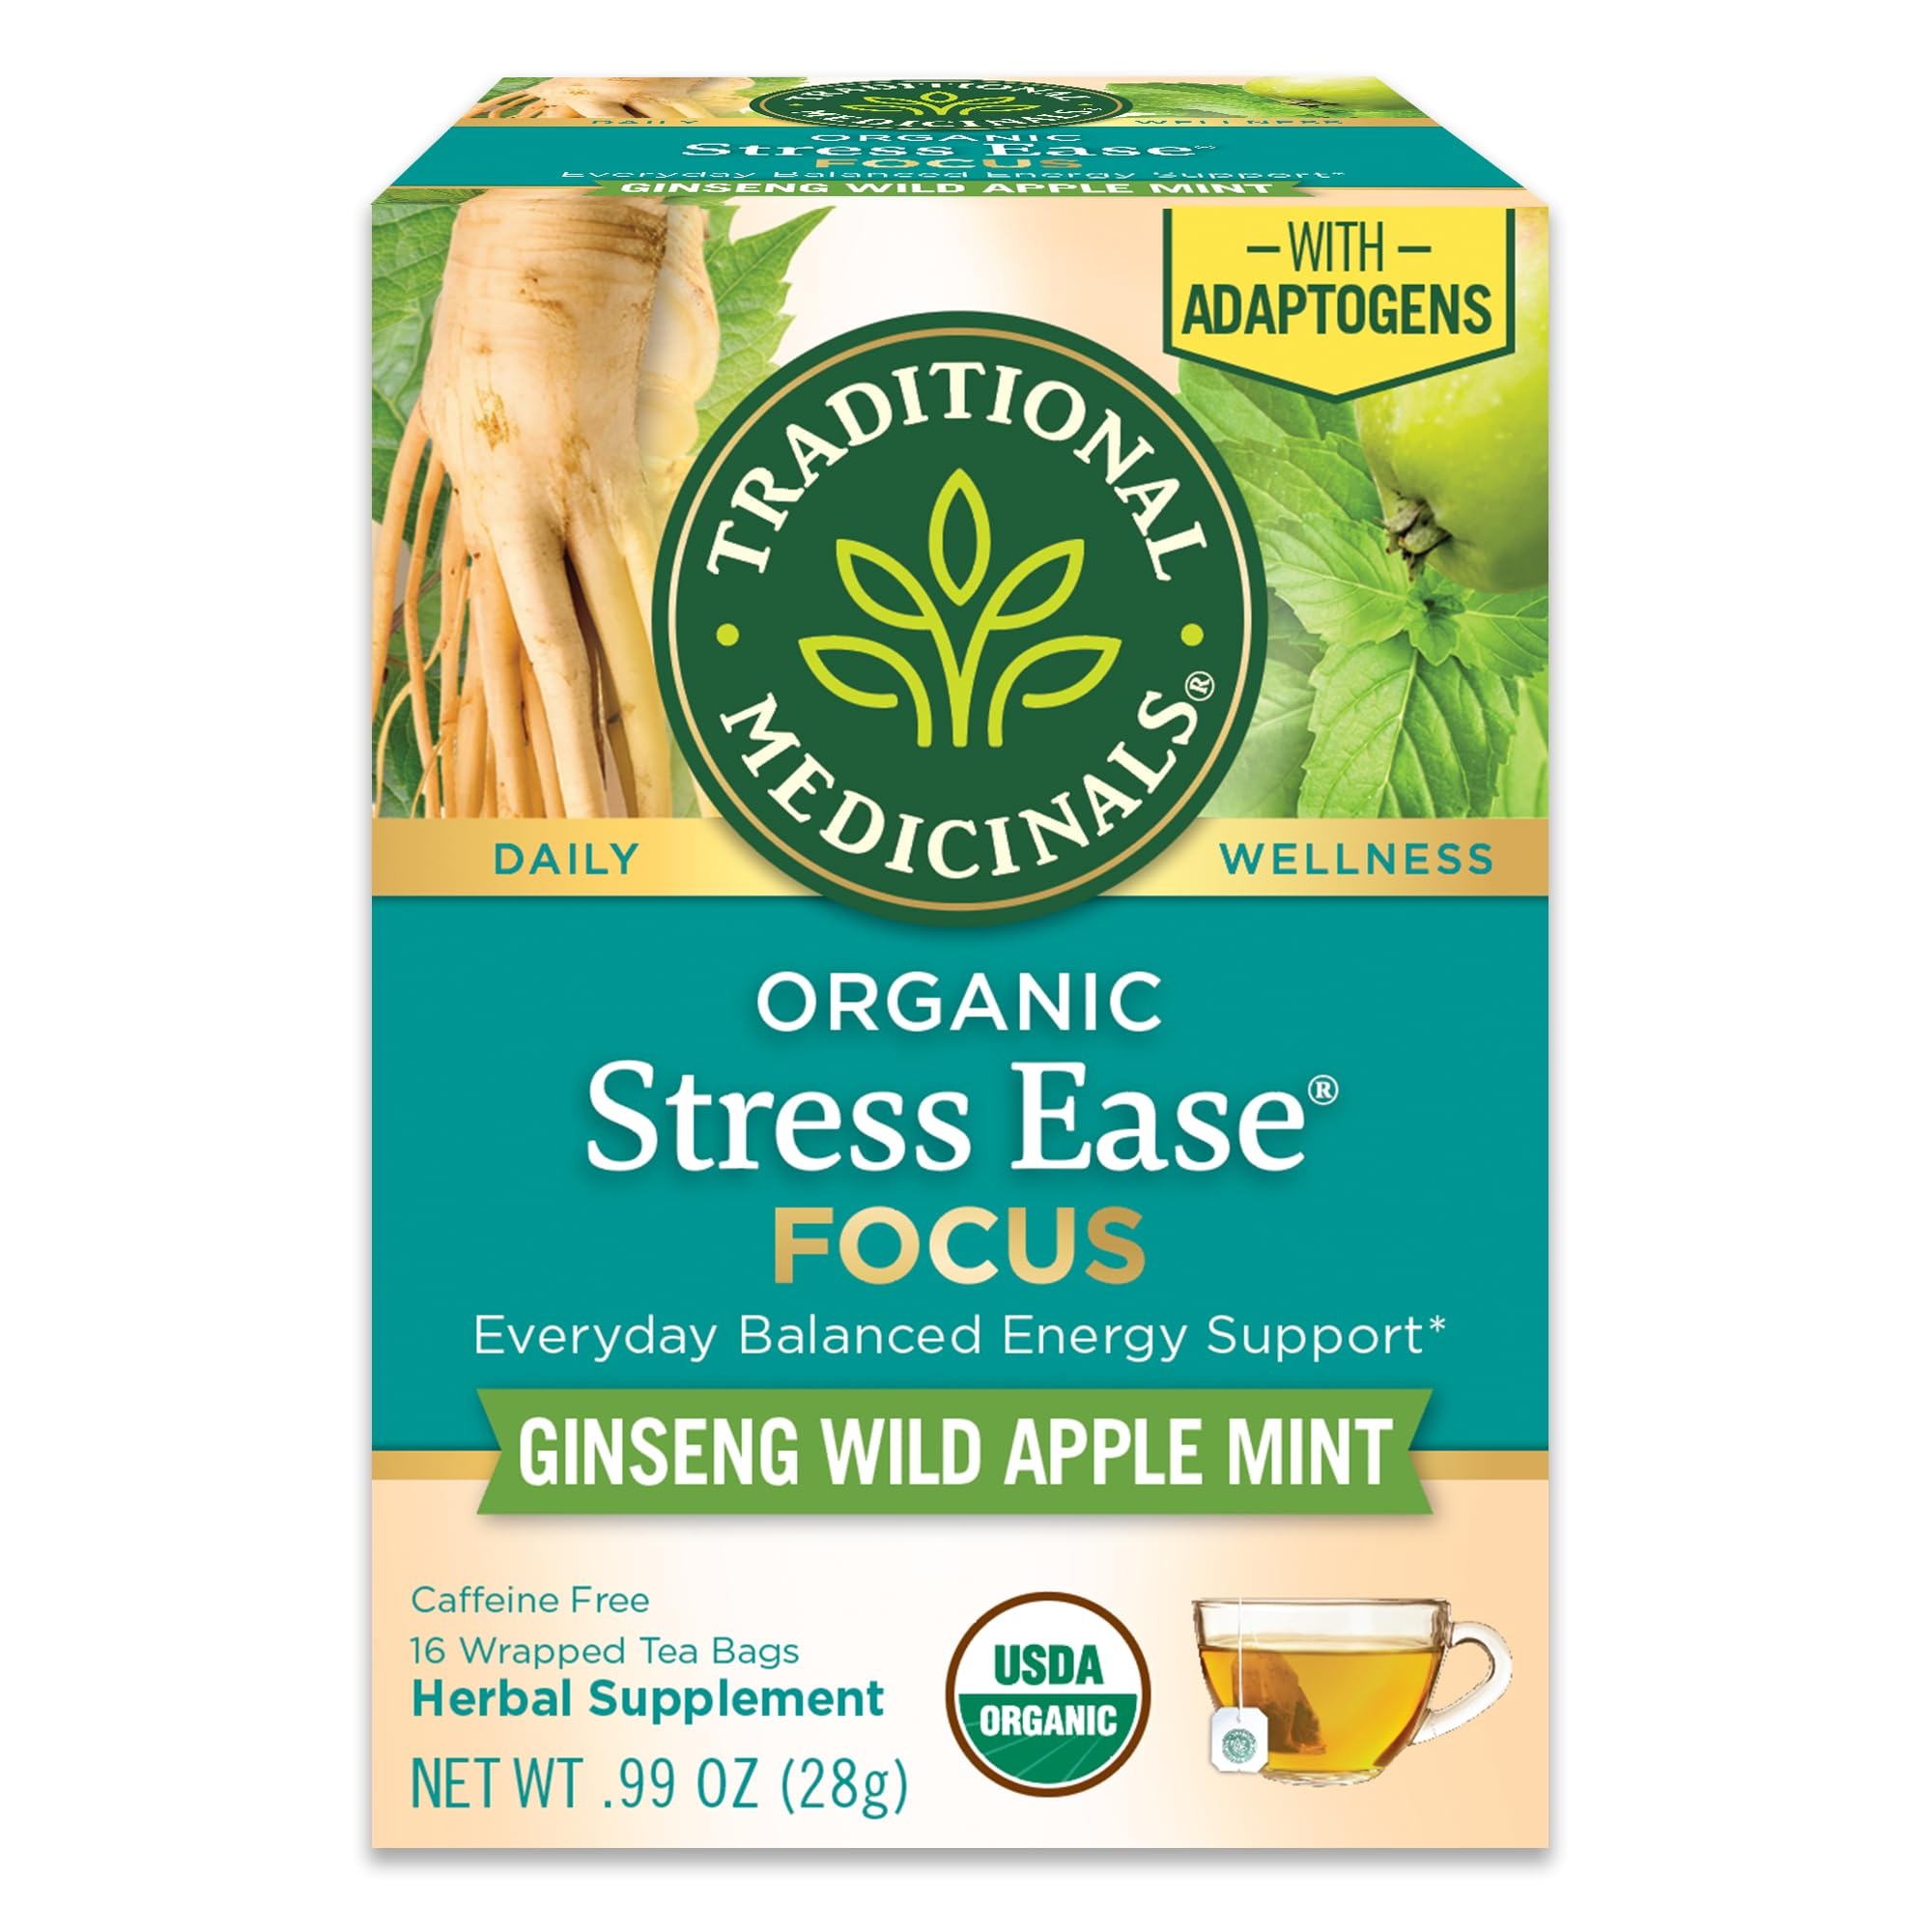
Item Name: Traditional Medicinals Tea, Organic Stress Ease Focus, with Adaptogens, Everyday Balanced Energy, Ginseng Wild Apple Mint, 16 Tea Bags
Bullet Point 1: Herbal Power: Daily balanced energy and stress support
Bullet Point 2: Taste: Aromatic, bright and minty
Bullet Point 3: Formula: Feel the power of adaptogens and sail through your day without the jitters. Ginseng sharpens the mind and, together with eleuthero, let’s you enjoy steady energy levels and less occasional stress. Bright and refreshing with wild apple and mint, this blend is the perfect companion to your adventurous life.
Bullet Point 4: USDA Certified Organic, Non-GMO Verified, Fair Wild , Kosher, Caffeine Free, Compostable Tea Bags and Wrappers, Herbalist Formulated
Bullet Point 5: Sustainability: First solar-powered and TRUE Zero Waste certified tea factory in US. As a Certified B-corp, we prioritize and measure our environmental, social and economic impact
Bullet Point 6: 1 carton containing 16 individually wrapped tea bags
Value: 16.0
Unit: Count

Price: 5.905